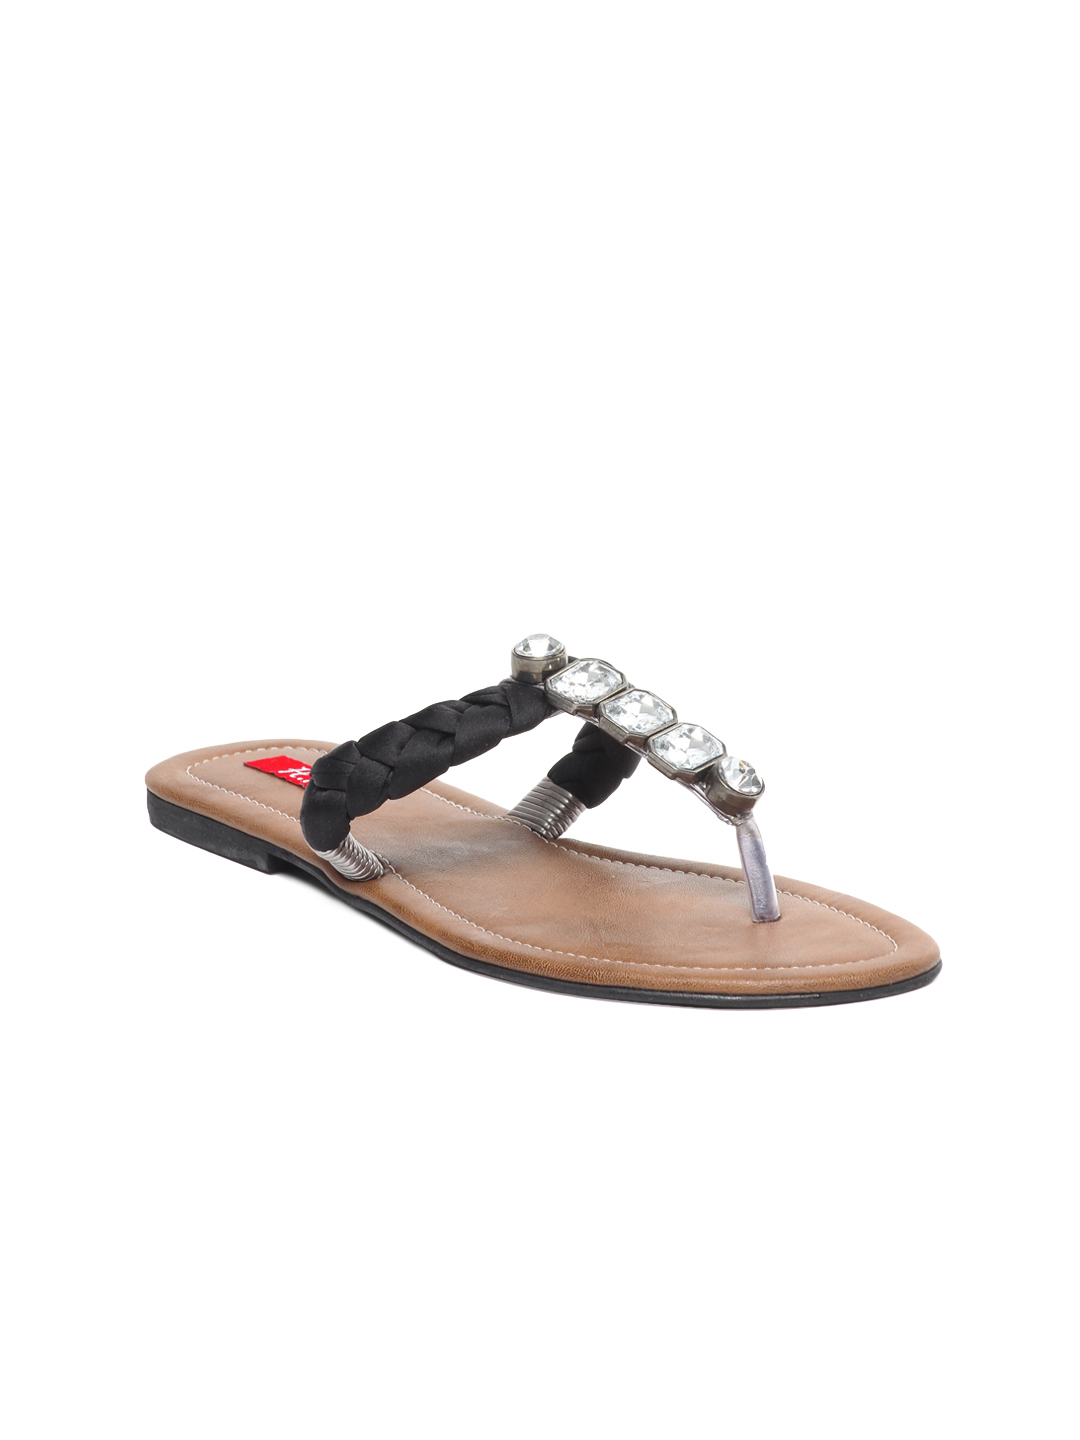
HM Women Black Sandals
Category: Footwear / Shoes / Flats
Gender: Women
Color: Black
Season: Winter 2012
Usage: Casual